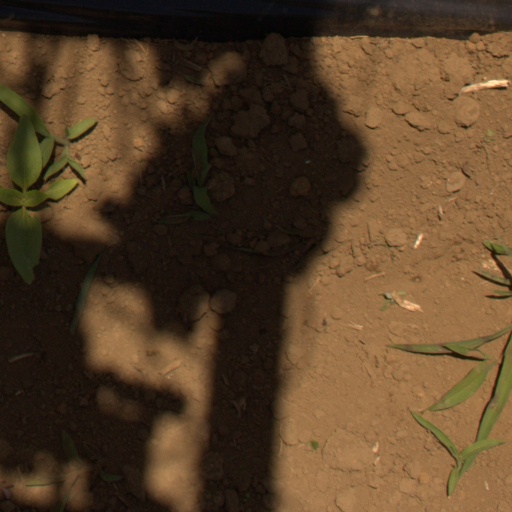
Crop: Jerusalem artichoke